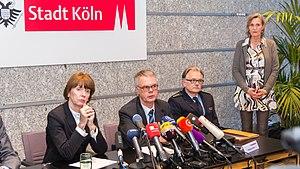
Durant les célébrations du Nouvel An le 31 décembre 2015, une vague d'agressions sexuelles collectives, de vols, de braquages et au moins deux cas de viol — tous dirigés contre des femmes — est rapportée à travers l'Allemagne, principalement à Cologne, mais aussi en Finlande, en Suède, en Suisse et en Autriche. En Allemagne, outre Cologne, onze villes sont touchées : Hambourg, Stuttgart, Bielefeld et Düsseldorf principalement. 12 des 16 Länder ont été touchés dans un bilan revu à la hausse le 24 janvier 2016.